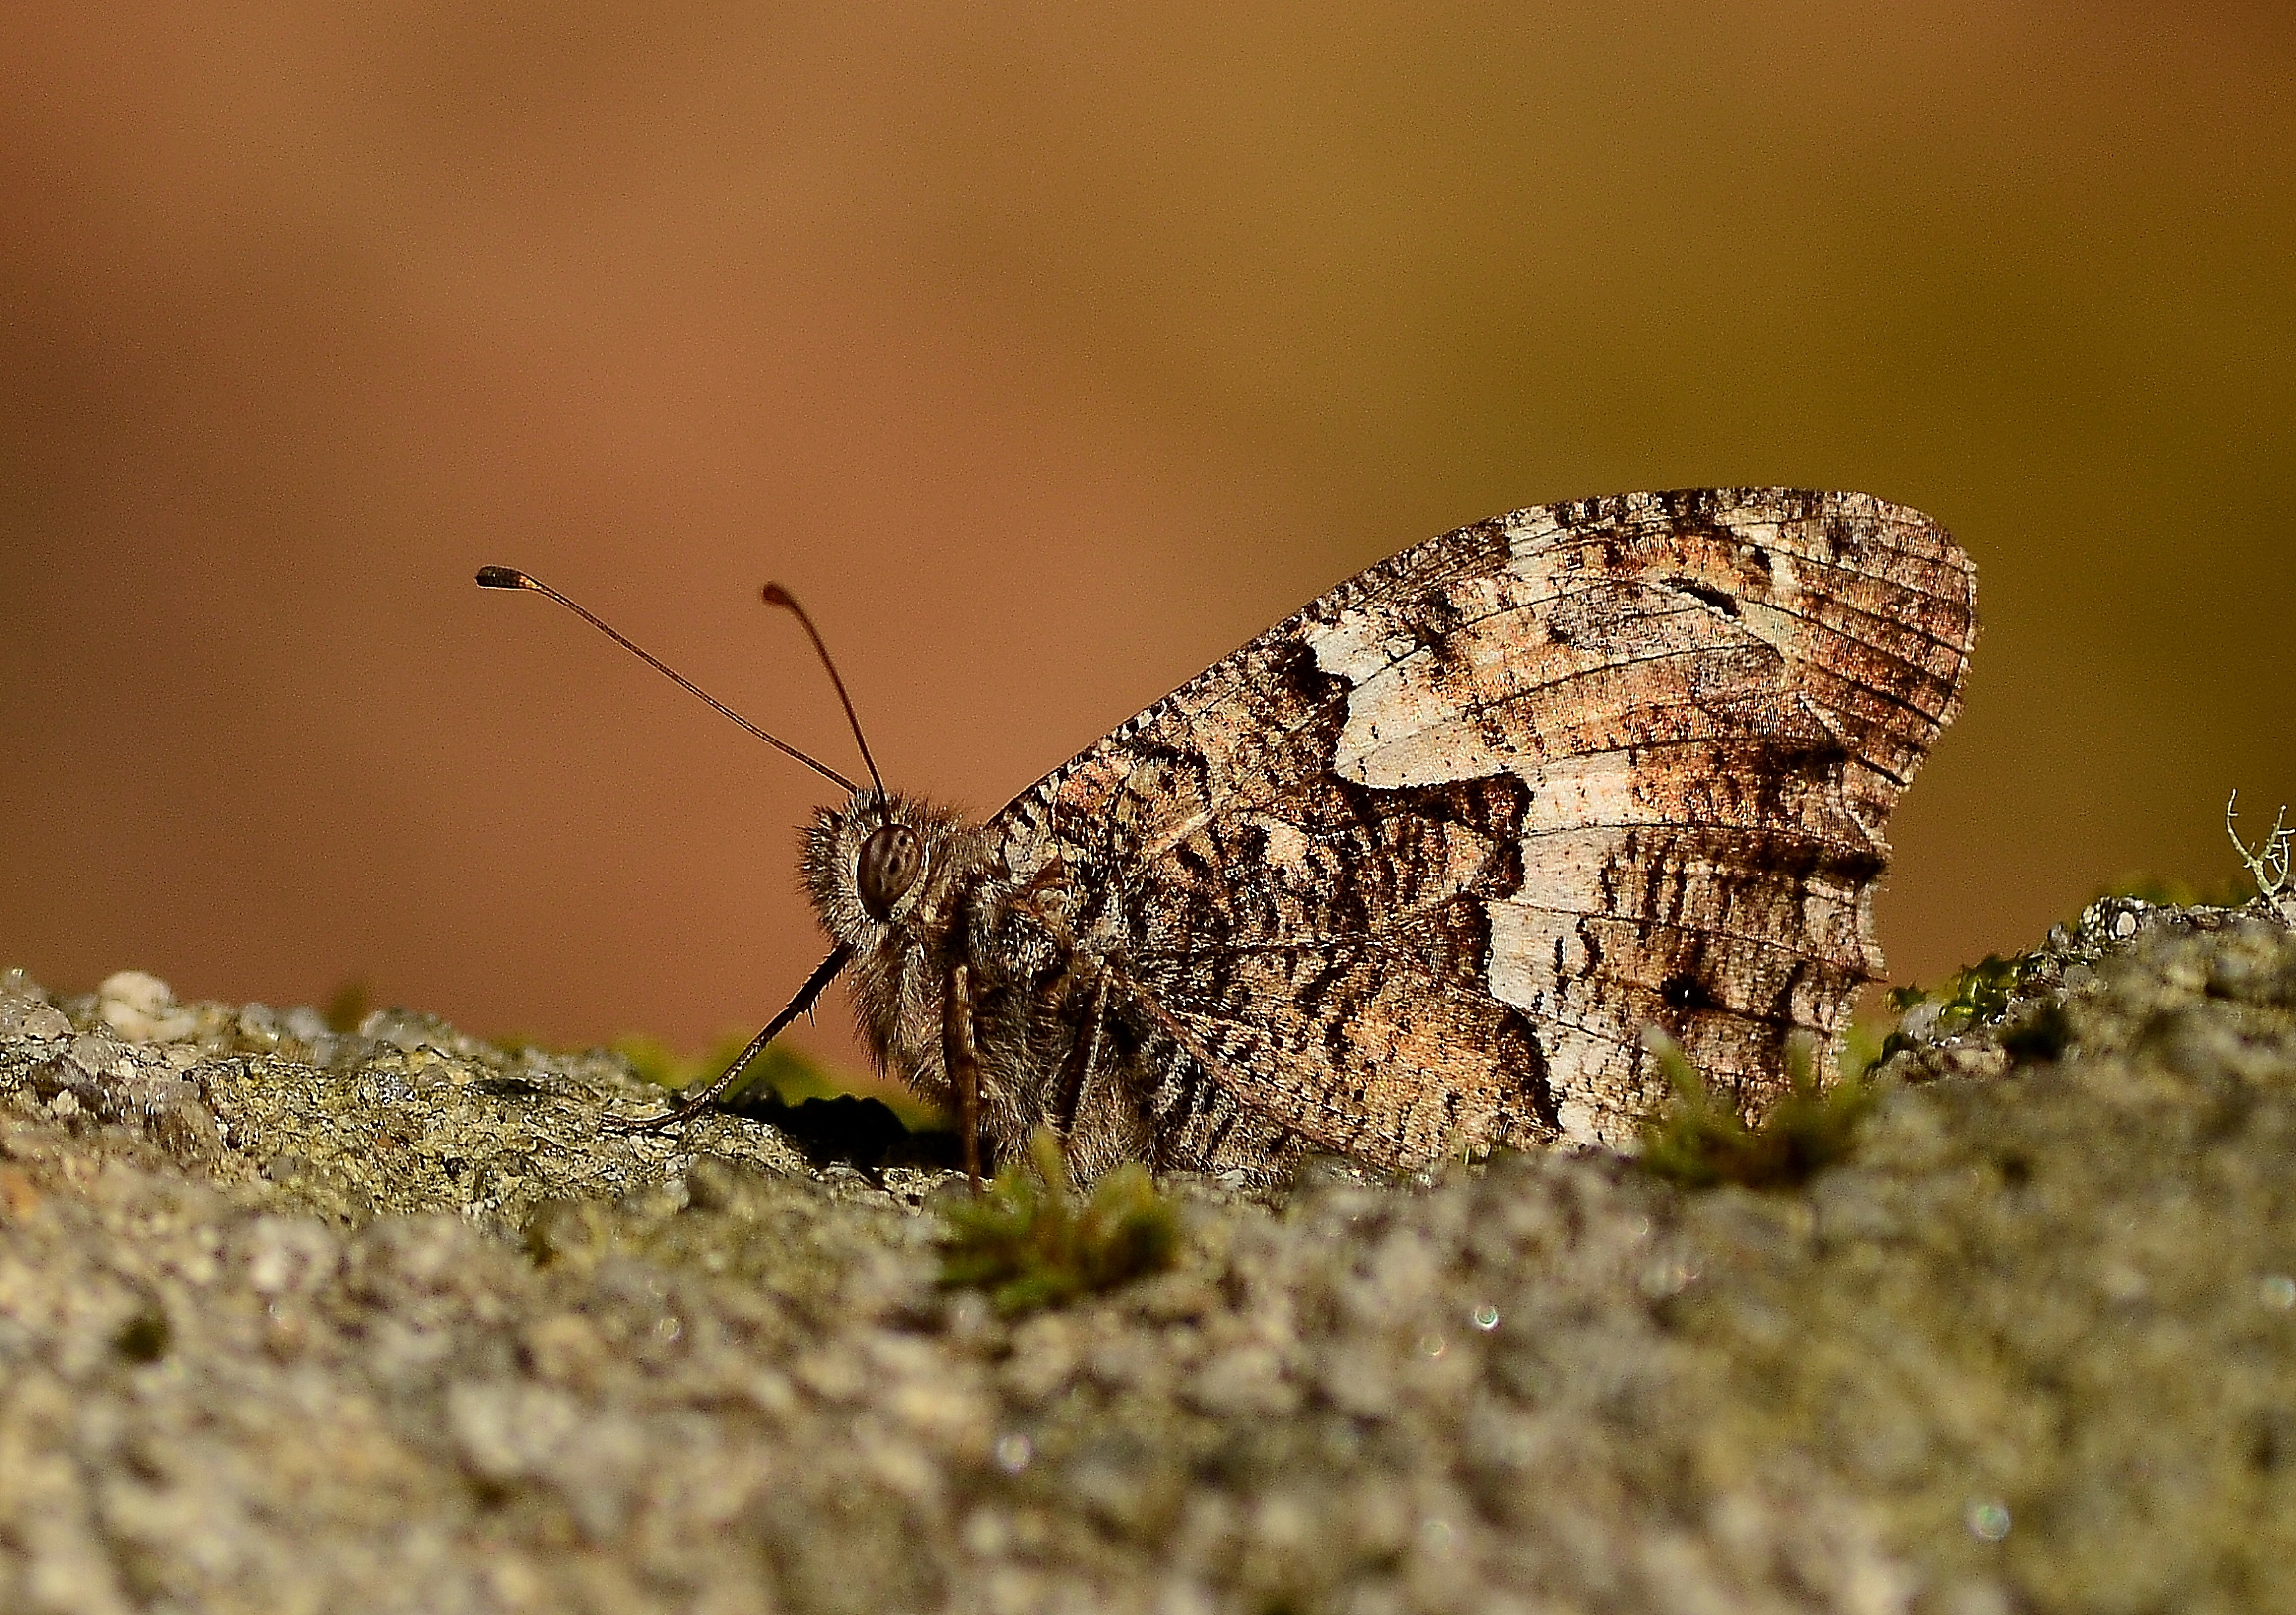
nature, photography, wildlife, insect, macro, soil, moth, butterfly, fauna, invertebrate, close up, animals, naturaleza, ggl1, animales, mariposas, nikond5100, bolvoreta, bgndaxd, macro photography, arthropod, pollinator, hipparchiasemele, moths and butterflies